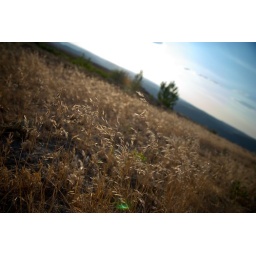
The grass made an excellent contrast to the over powering greens and blues of the vineyard, sky and distant hills.